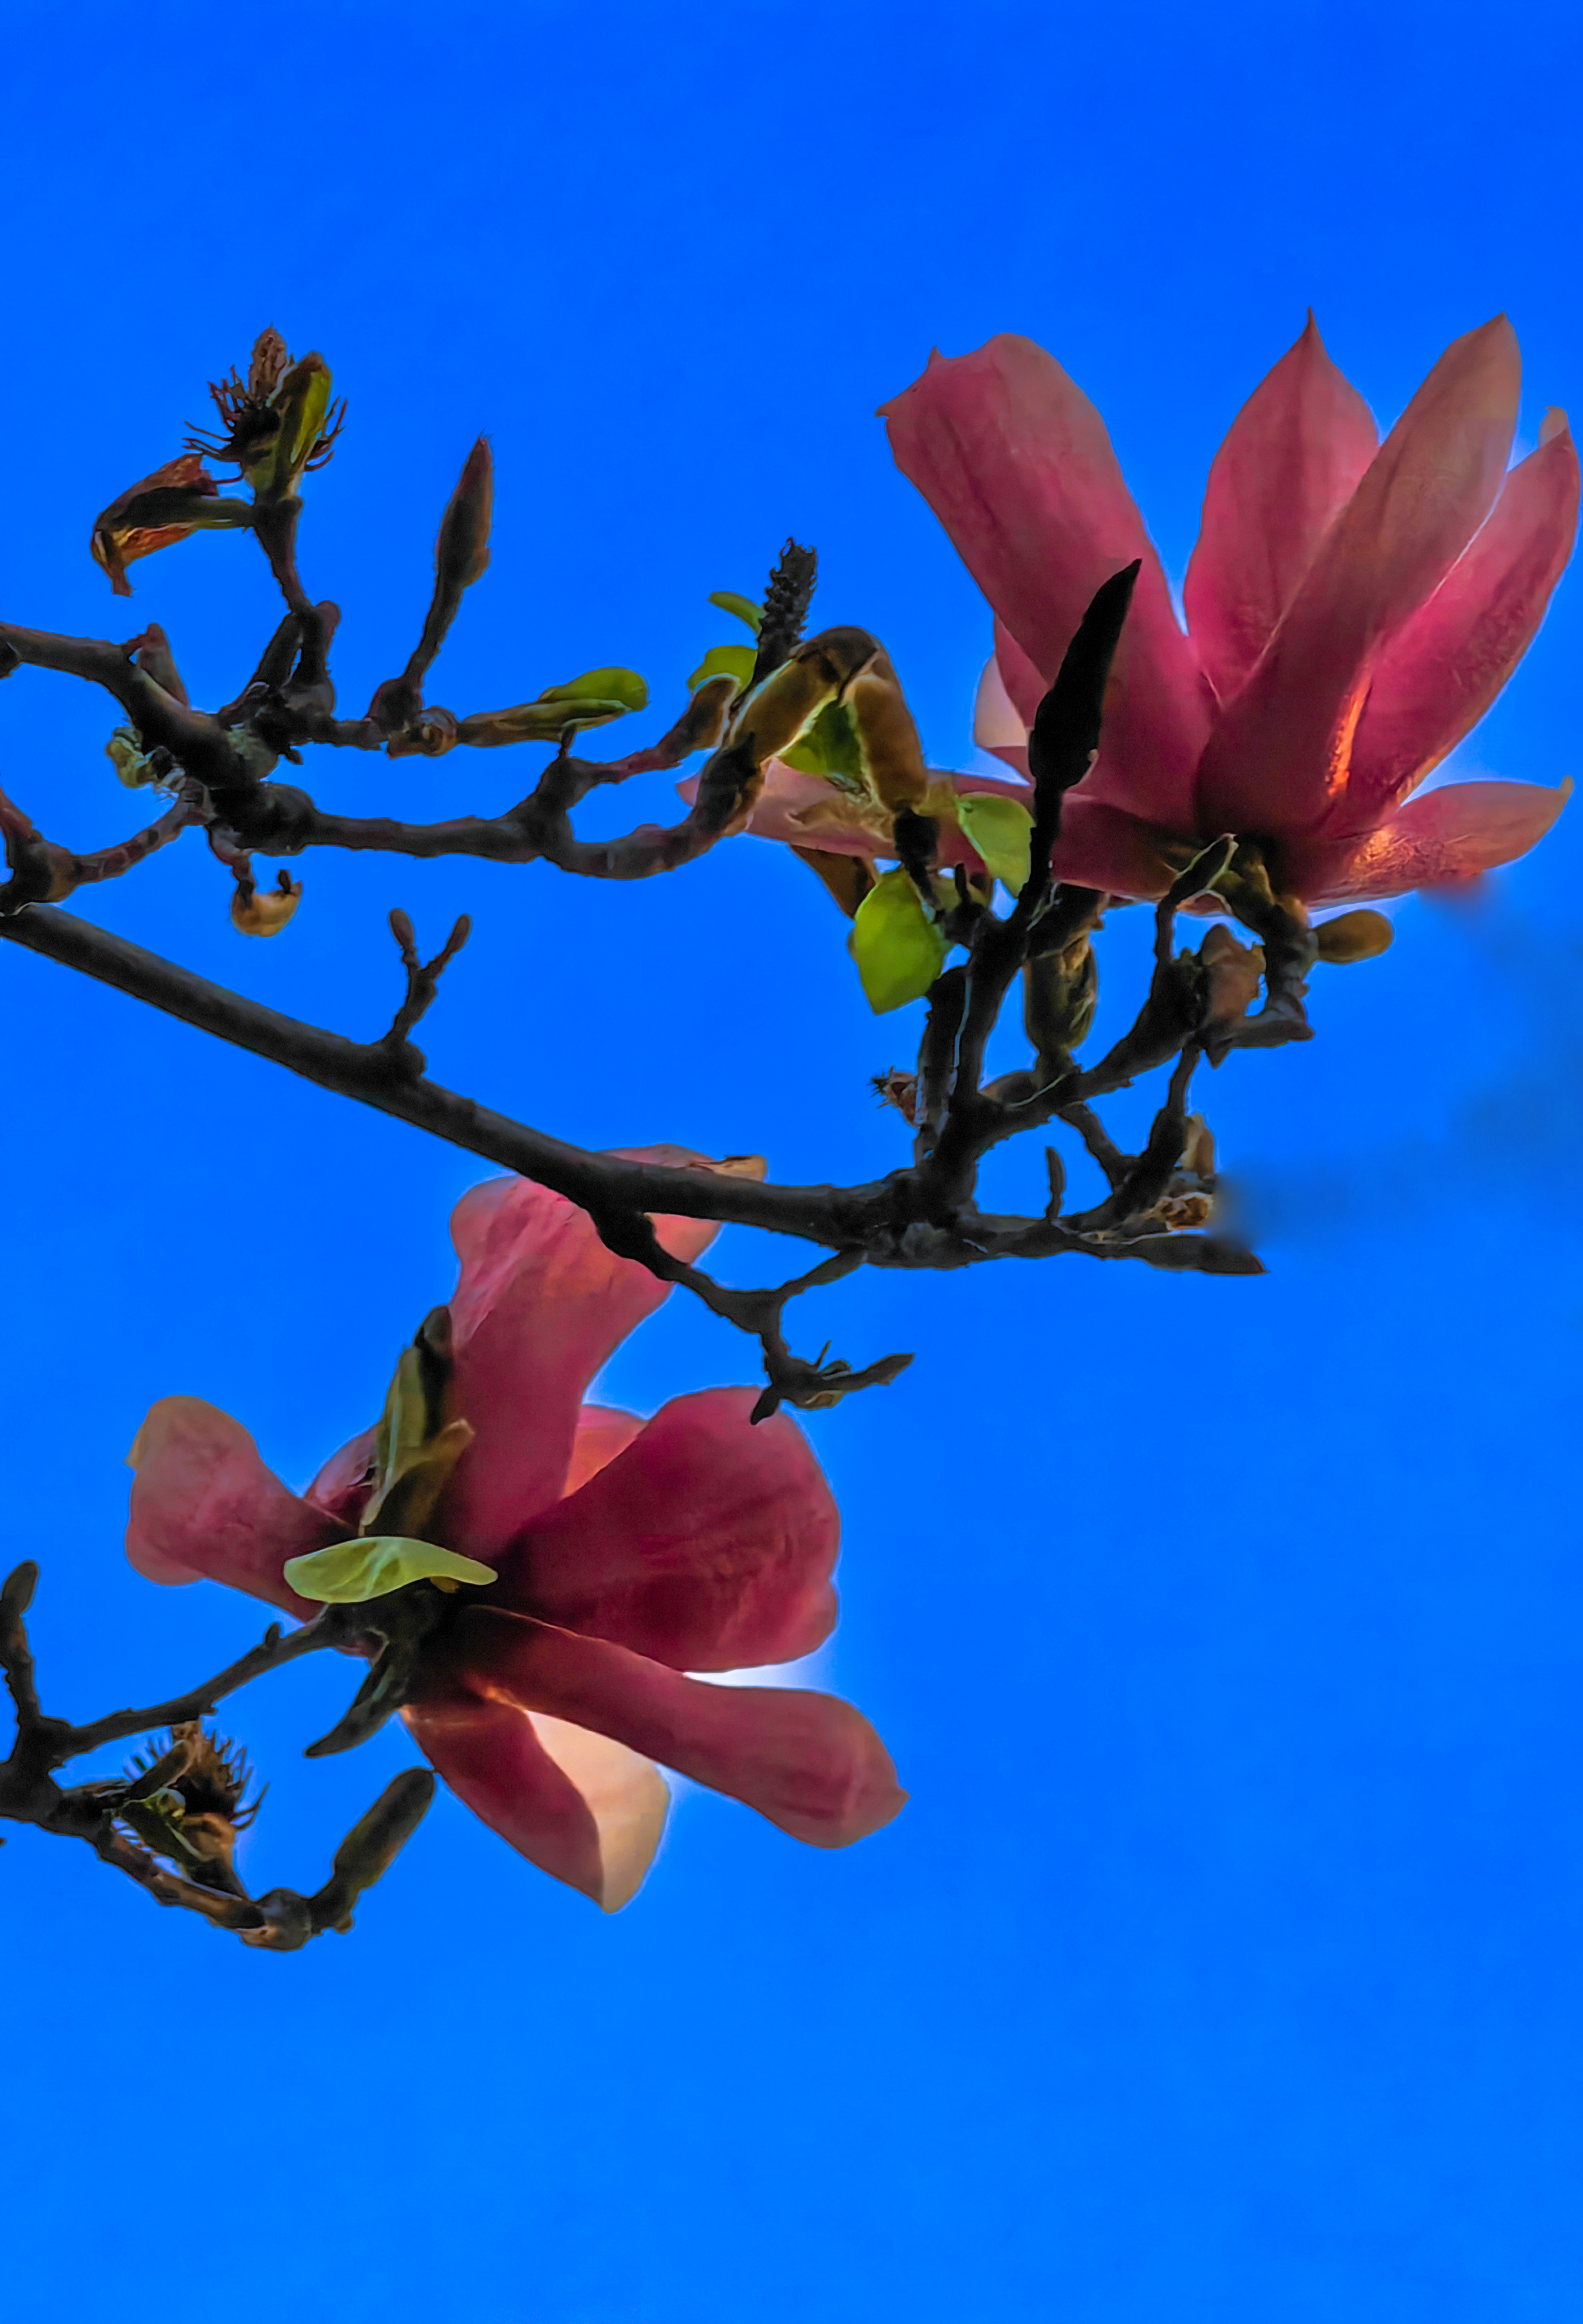
flower, sky, petal, nature, botany, branch, twig, plant, flowering plant, terrestrial plant, Tints and shades, natural landscape, electric blue, Pedicel, magenta, blossom, herbaceous plant, deciduous, plant stem, wildflower, tree, carmine, coquelicot